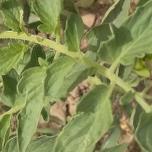
Crop: Tomato
Condition: healthy-leaf